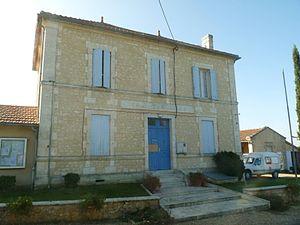
mairie de Bazac (16), France
Bazac est une commune du Sud-Ouest de la France, située dans le département de la Charente.